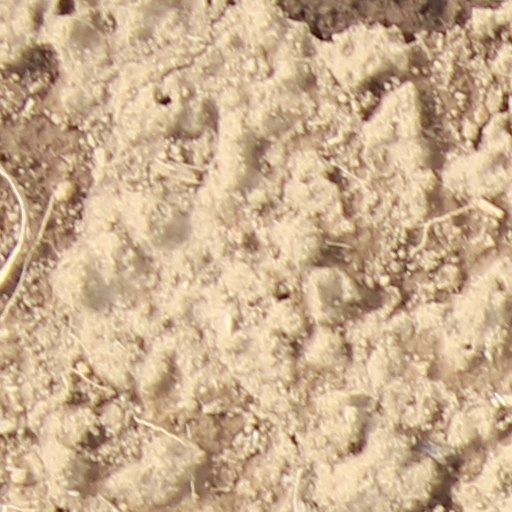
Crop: wheat